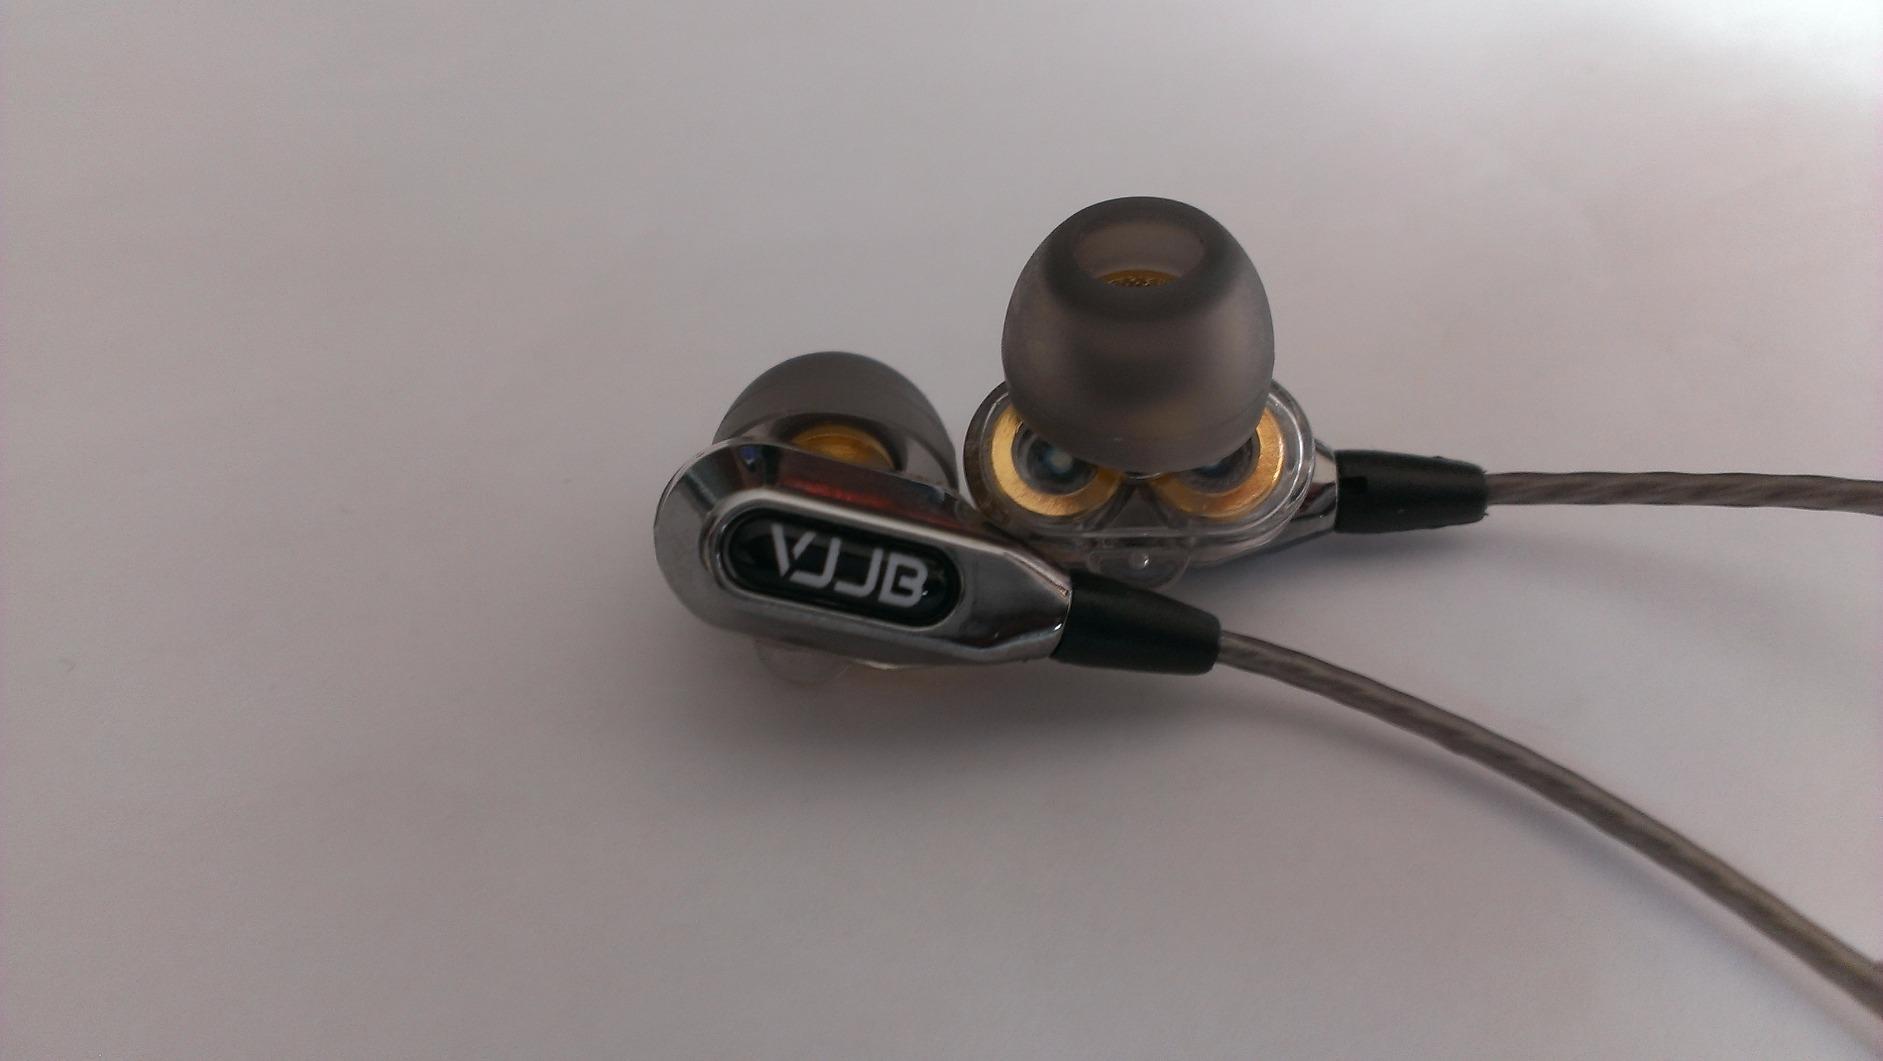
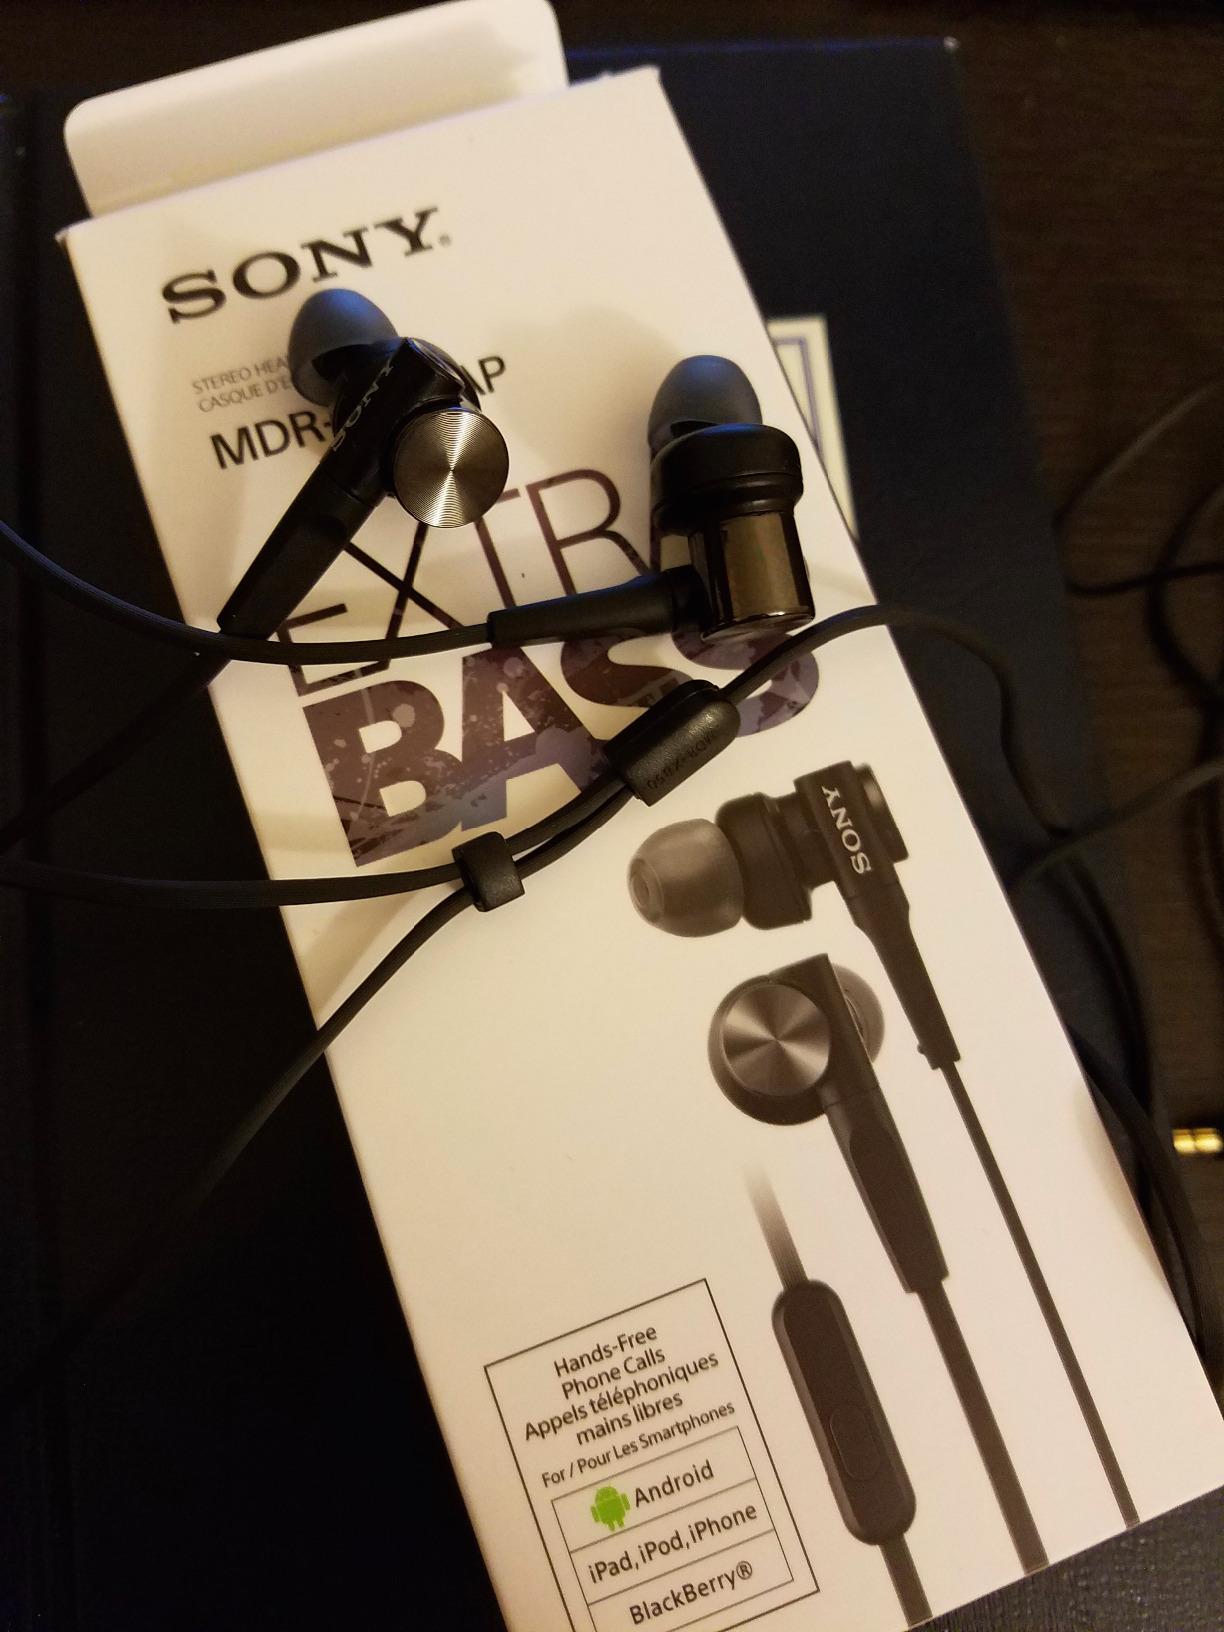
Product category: headphones
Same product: no